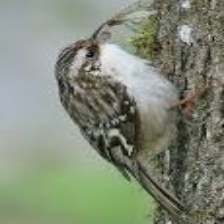
Species: BROWN CREPPER
Scientific name: CERTHIA AMERICANA